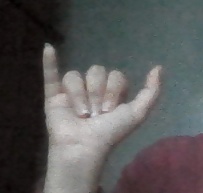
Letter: ya